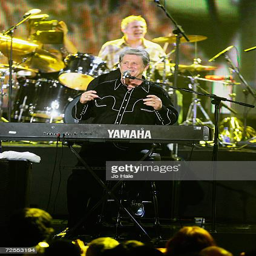
rock artist performs on stage